Kragujevac

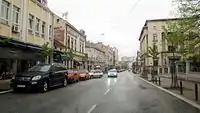
Image from central Kragujevac

From May 2002 until March 2008, the city of Kragujevac was divided into the following city municipalities: